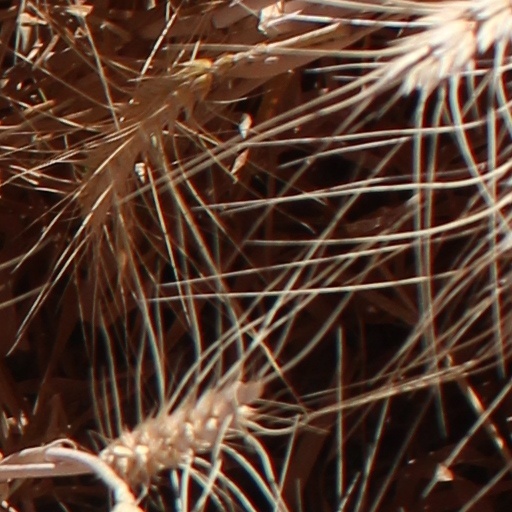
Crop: wheat